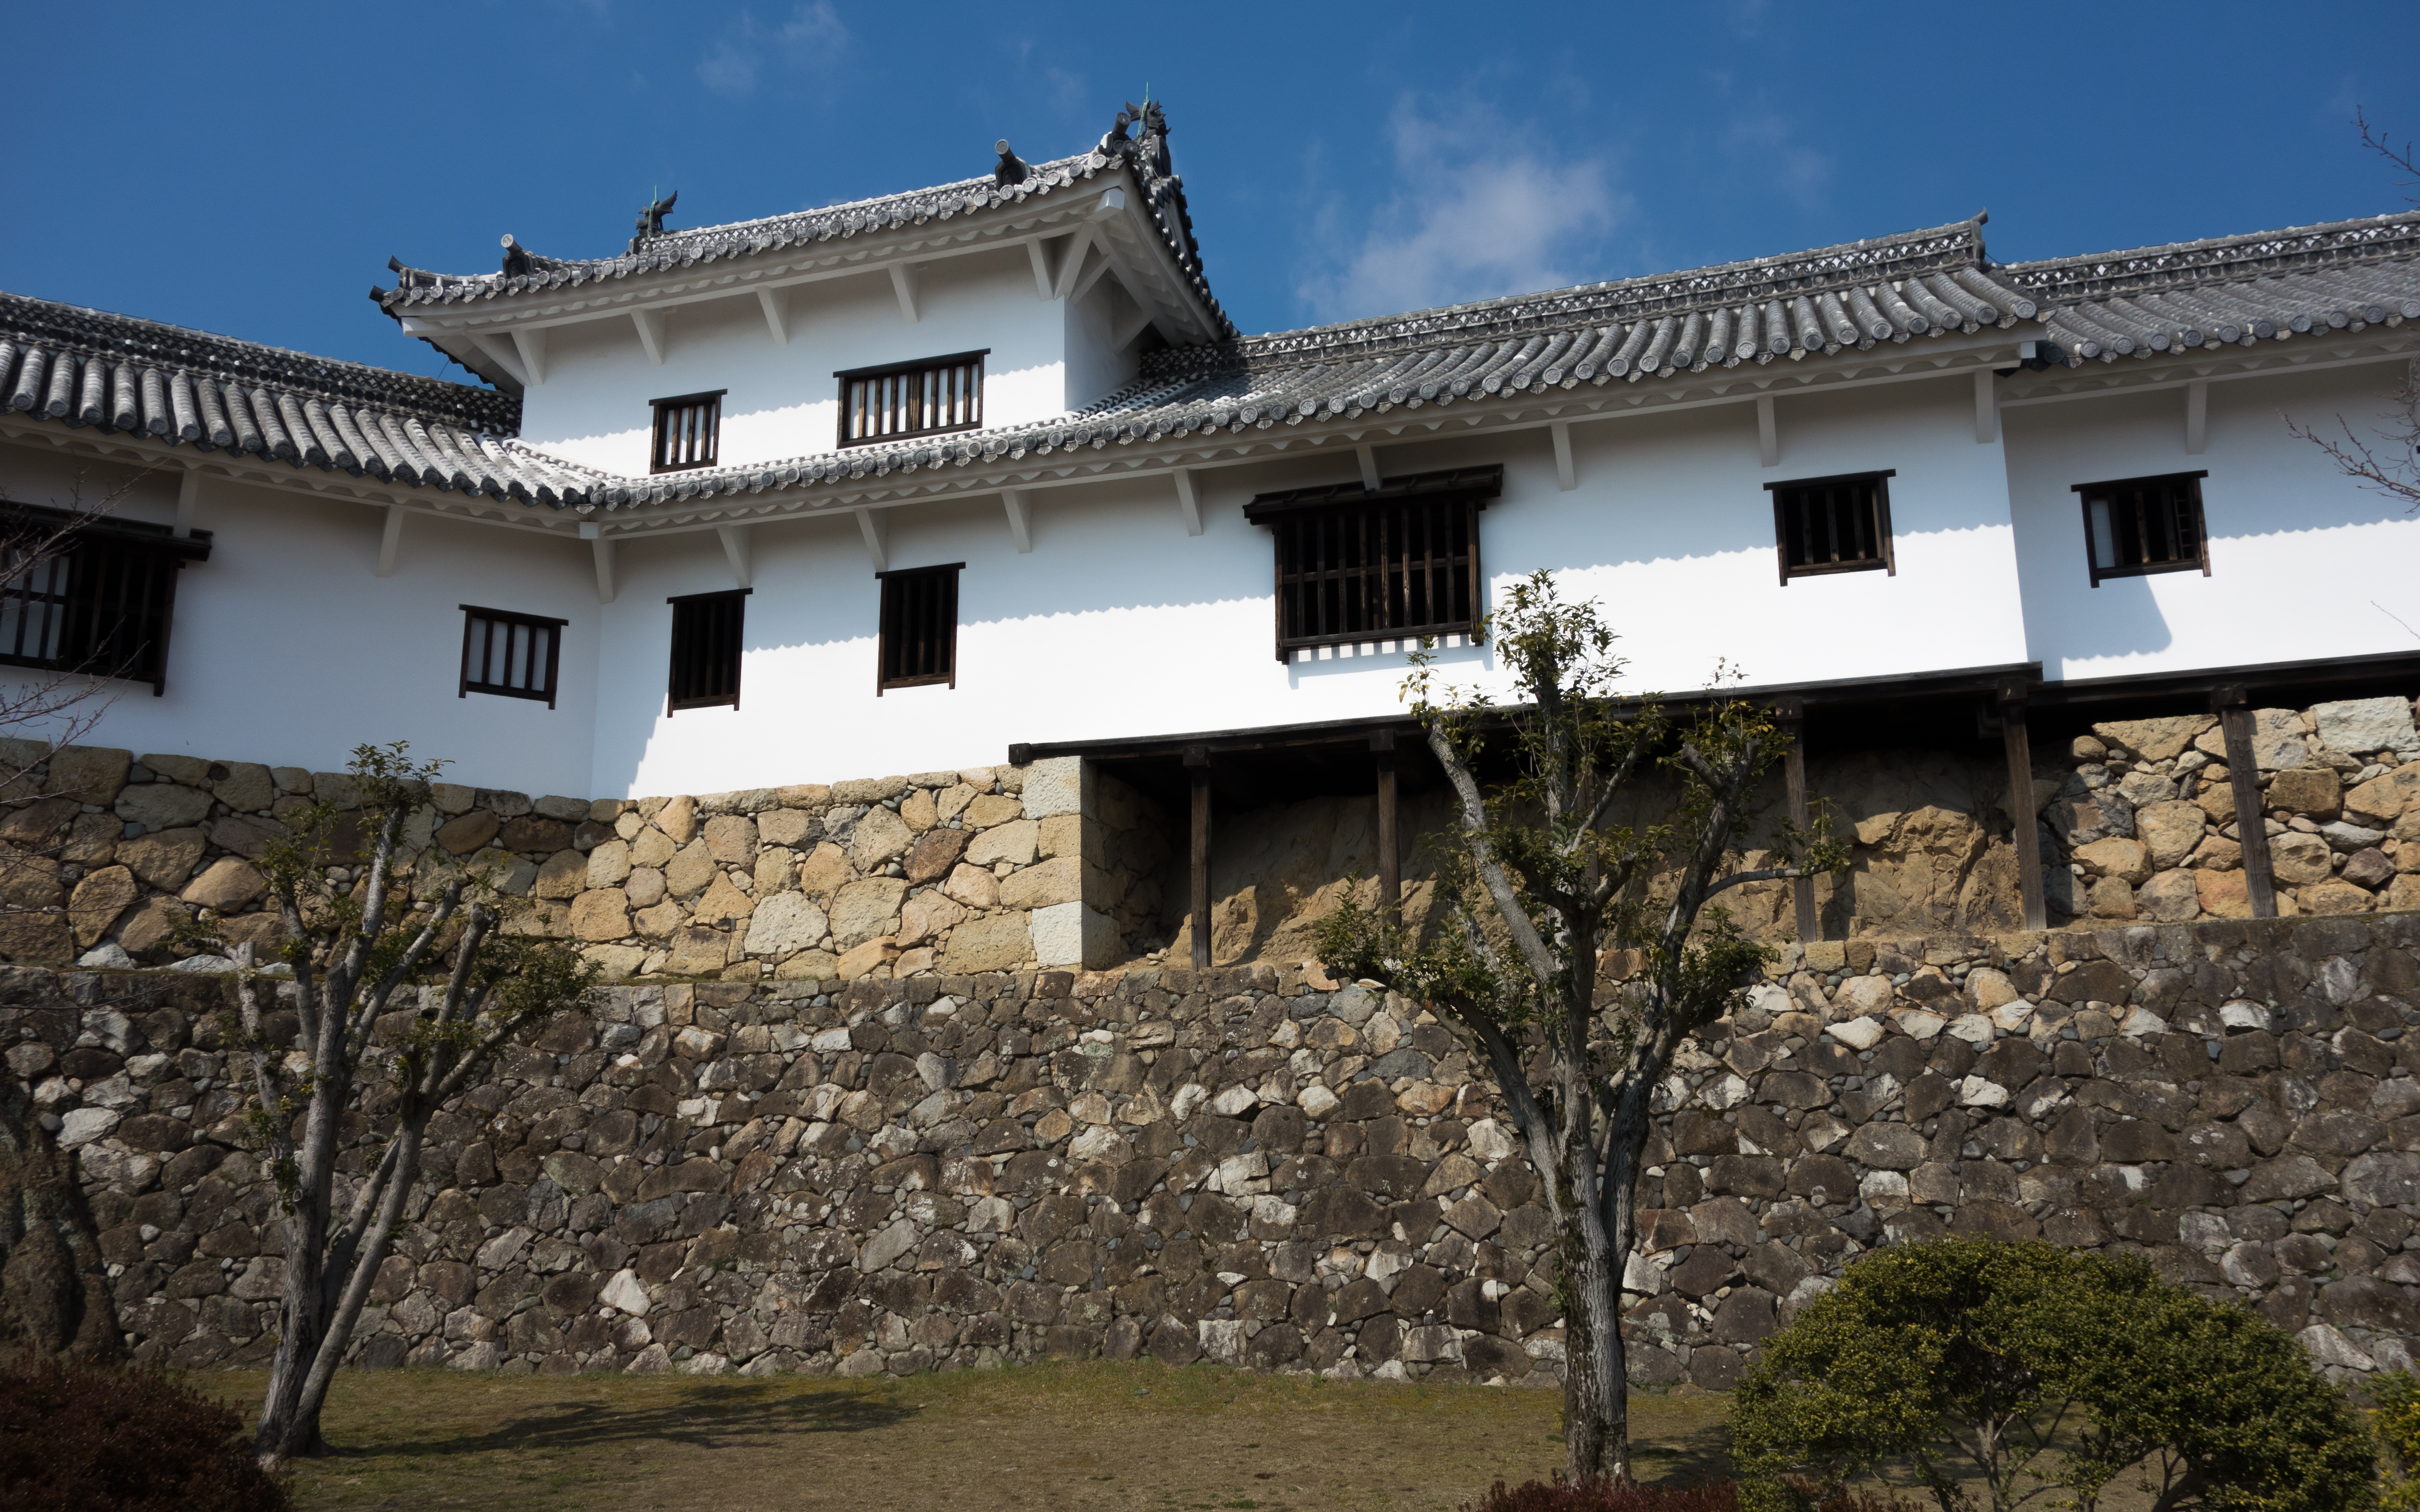
architecture, villa, house, roof, building, home, wall, facade, property, 2013, japon, estate, himeji, hygo, hronblanc